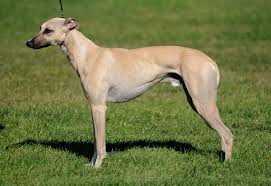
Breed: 234-n000065-whippet